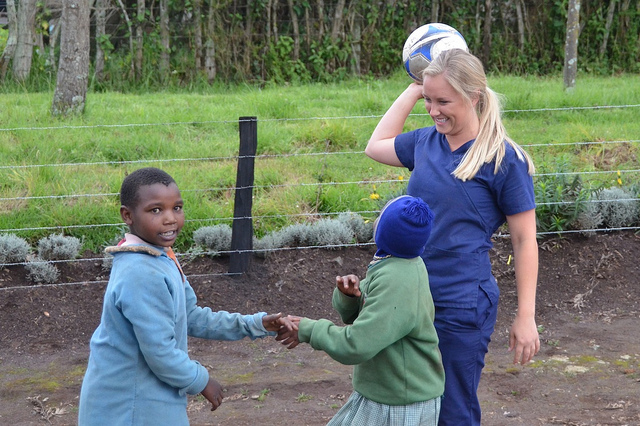
người phụ nữ và hai đứa trẻ đang chơi bóng trên sân